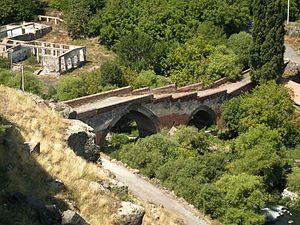
Cette liste de ponts d'Arménie a pour vocation de présenter une liste de ponts remarquables d'Arménie, tant par leurs caractéristiques dimensionnelles, que par leur intérêt architectural ou historique.